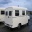
Label: ambulance